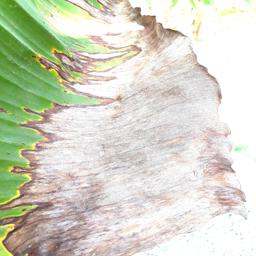
Label: POTASSIUM DEFICIENCY